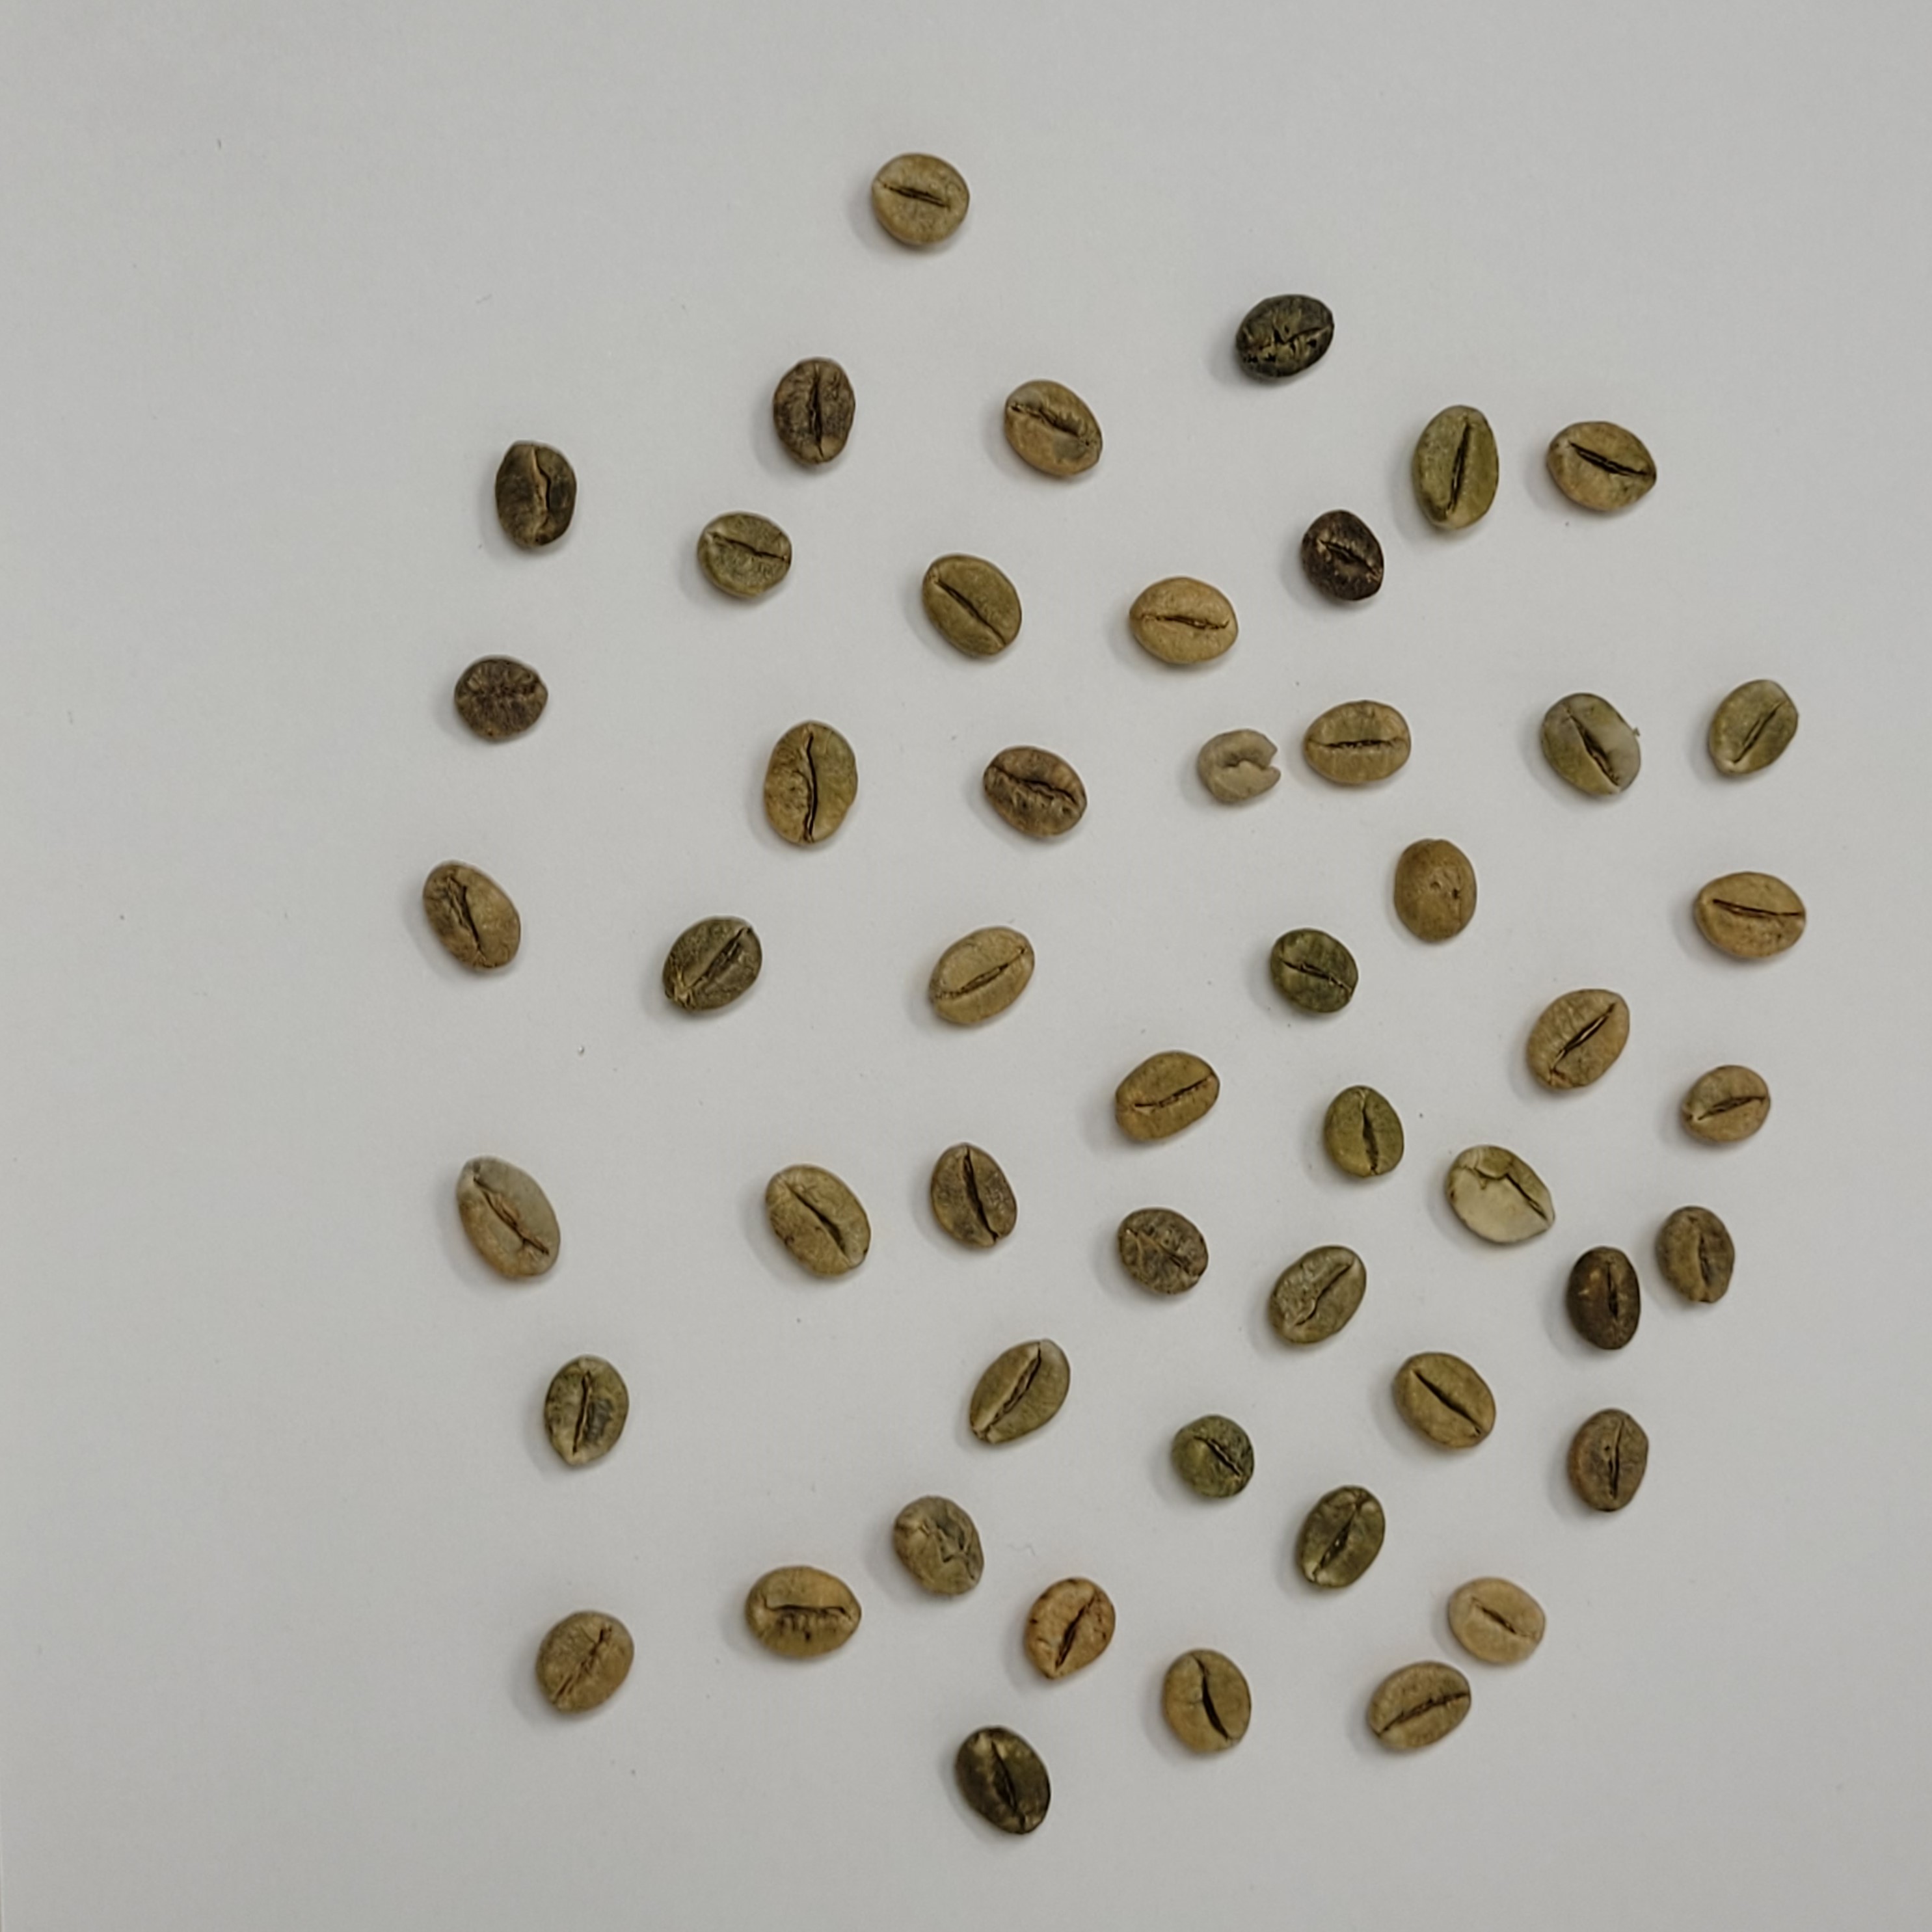
Coffee bean quality grade: A